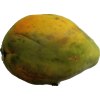
Label: papaya